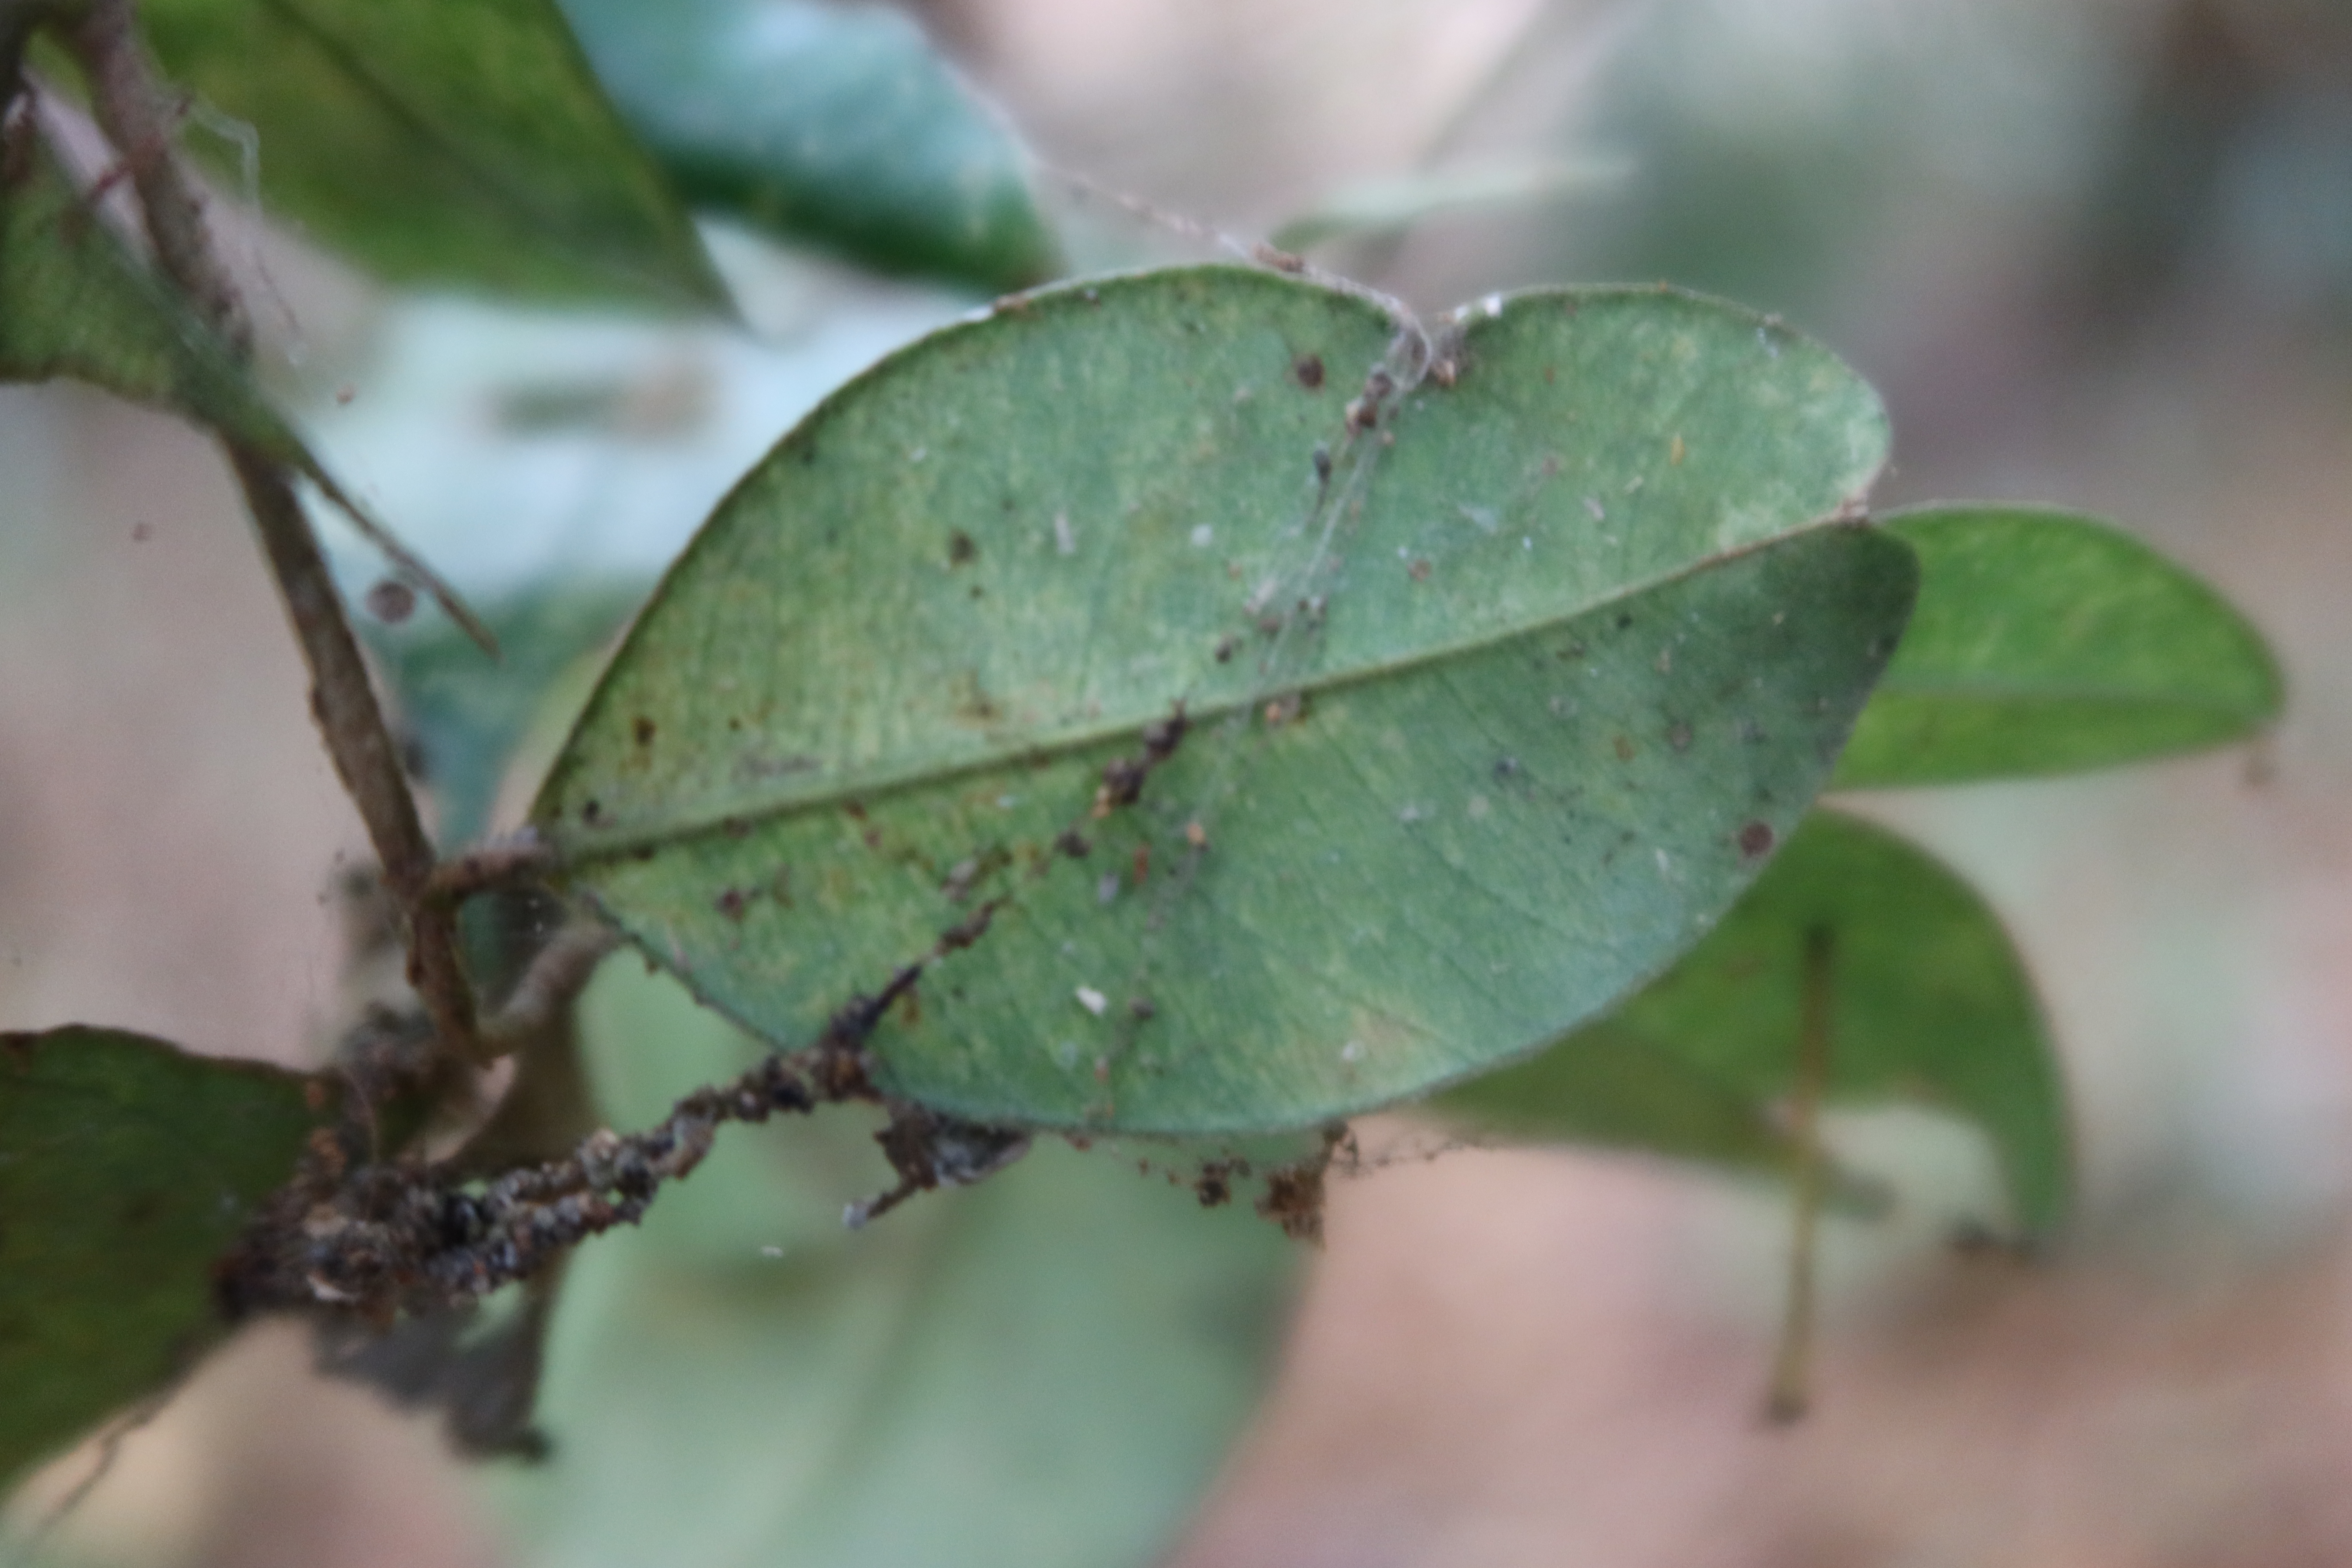
Label: Spiders